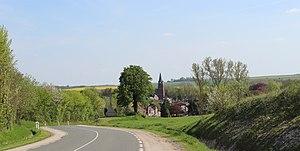
Panorama du village.
Crèvecœur-sur-l’Escaut est une commune française située dans le département du Nord, en région Hauts-de-France.